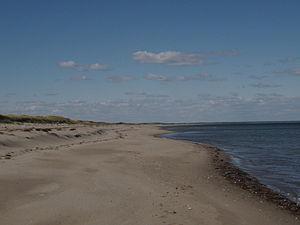
Les parcs nationaux du Canada sont constitués de plus de quarante aires protégées, dont 42 parcs nationaux et réserves de parcs nationaux, quatre aires marines nationales de conservation et un site canadien. Le réseau des parcs nationaux comprend 167 lieux historiques nationaux, qui, comme les parcs, sont gérés par Parcs Canada.